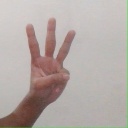
अक्षर: व